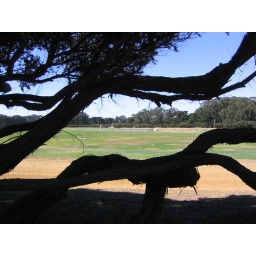
A view of a sports field in Golden Gate Park blocked by a tree